Frederick Richard Pickersgill

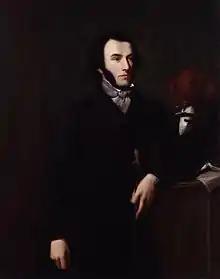
Self portrait,

Frederick Richard Pickersgill (25 September 1820 – 20 December 1900) was an English painter and book illustrator. Born in London into a family of artists, he was admitted to the Royal Academy Schools in 1840. He exhibited regularly at the Royal Academy between 1839 and 1875. Most of these works depicted scenes drawn from literature (including Edmund Spenser and John Milton), religion, and history.